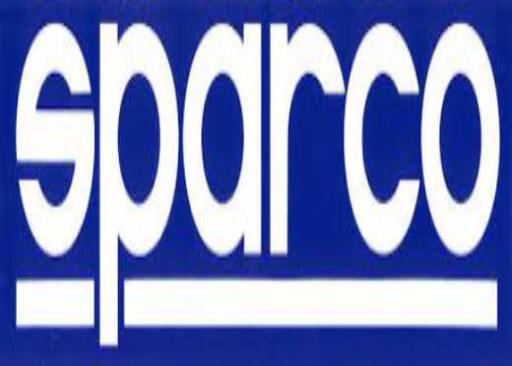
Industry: Clothes